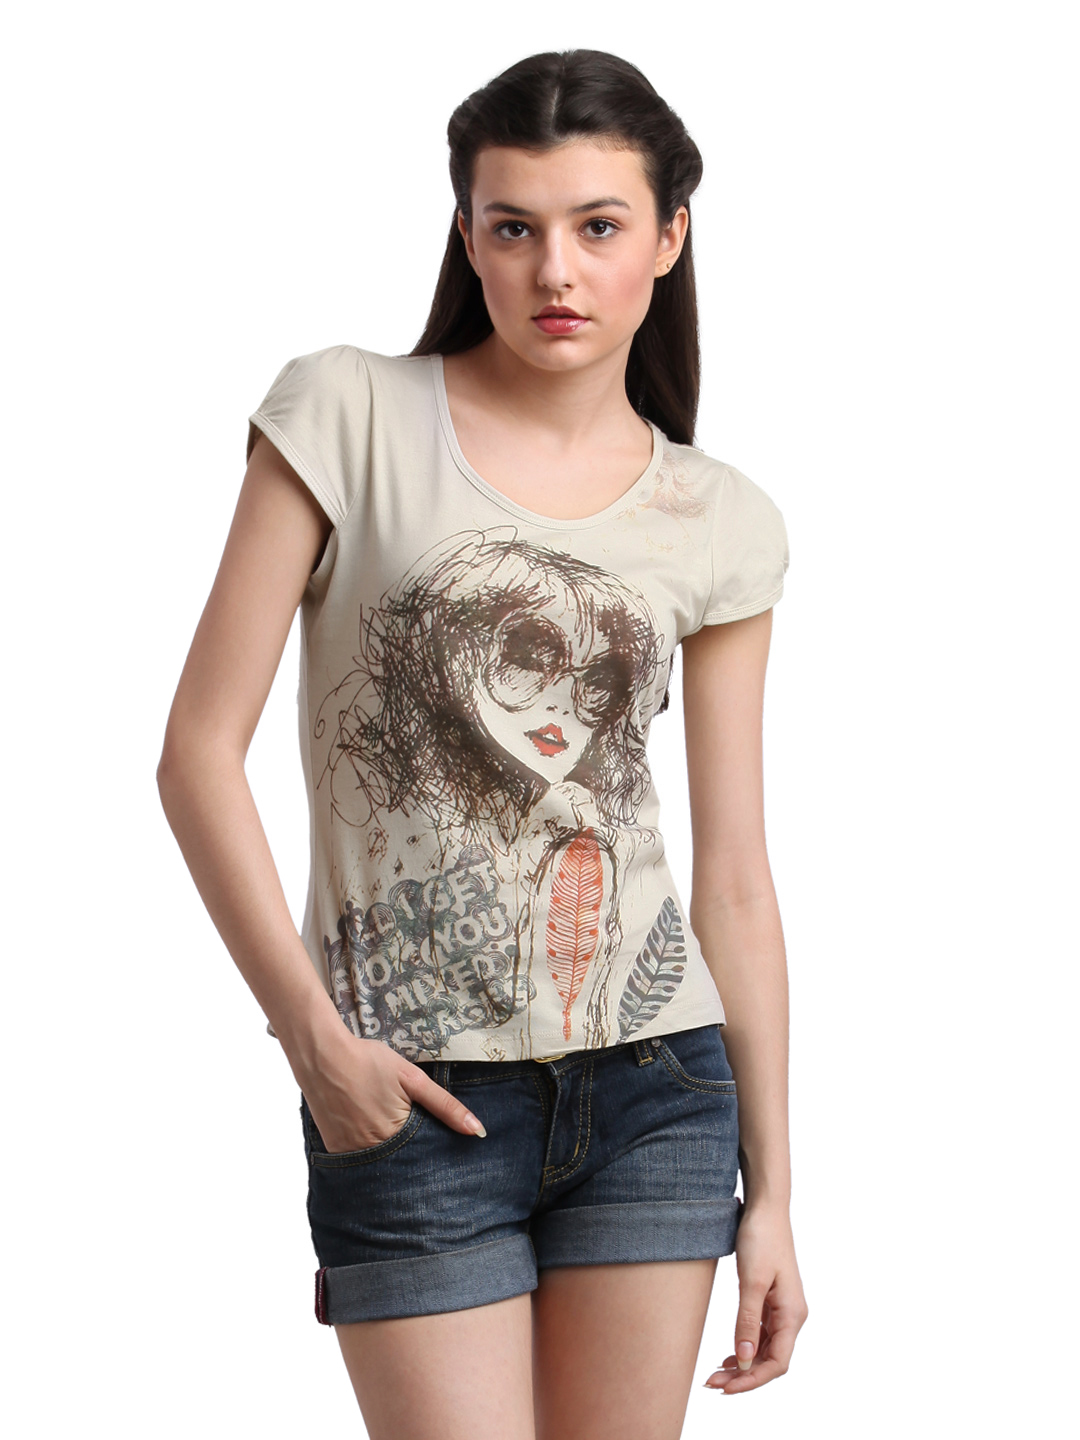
Remanika Women Beige Top
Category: Apparel / Topwear / Tops
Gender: Women
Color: Beige
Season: Summer 2012
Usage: Casual